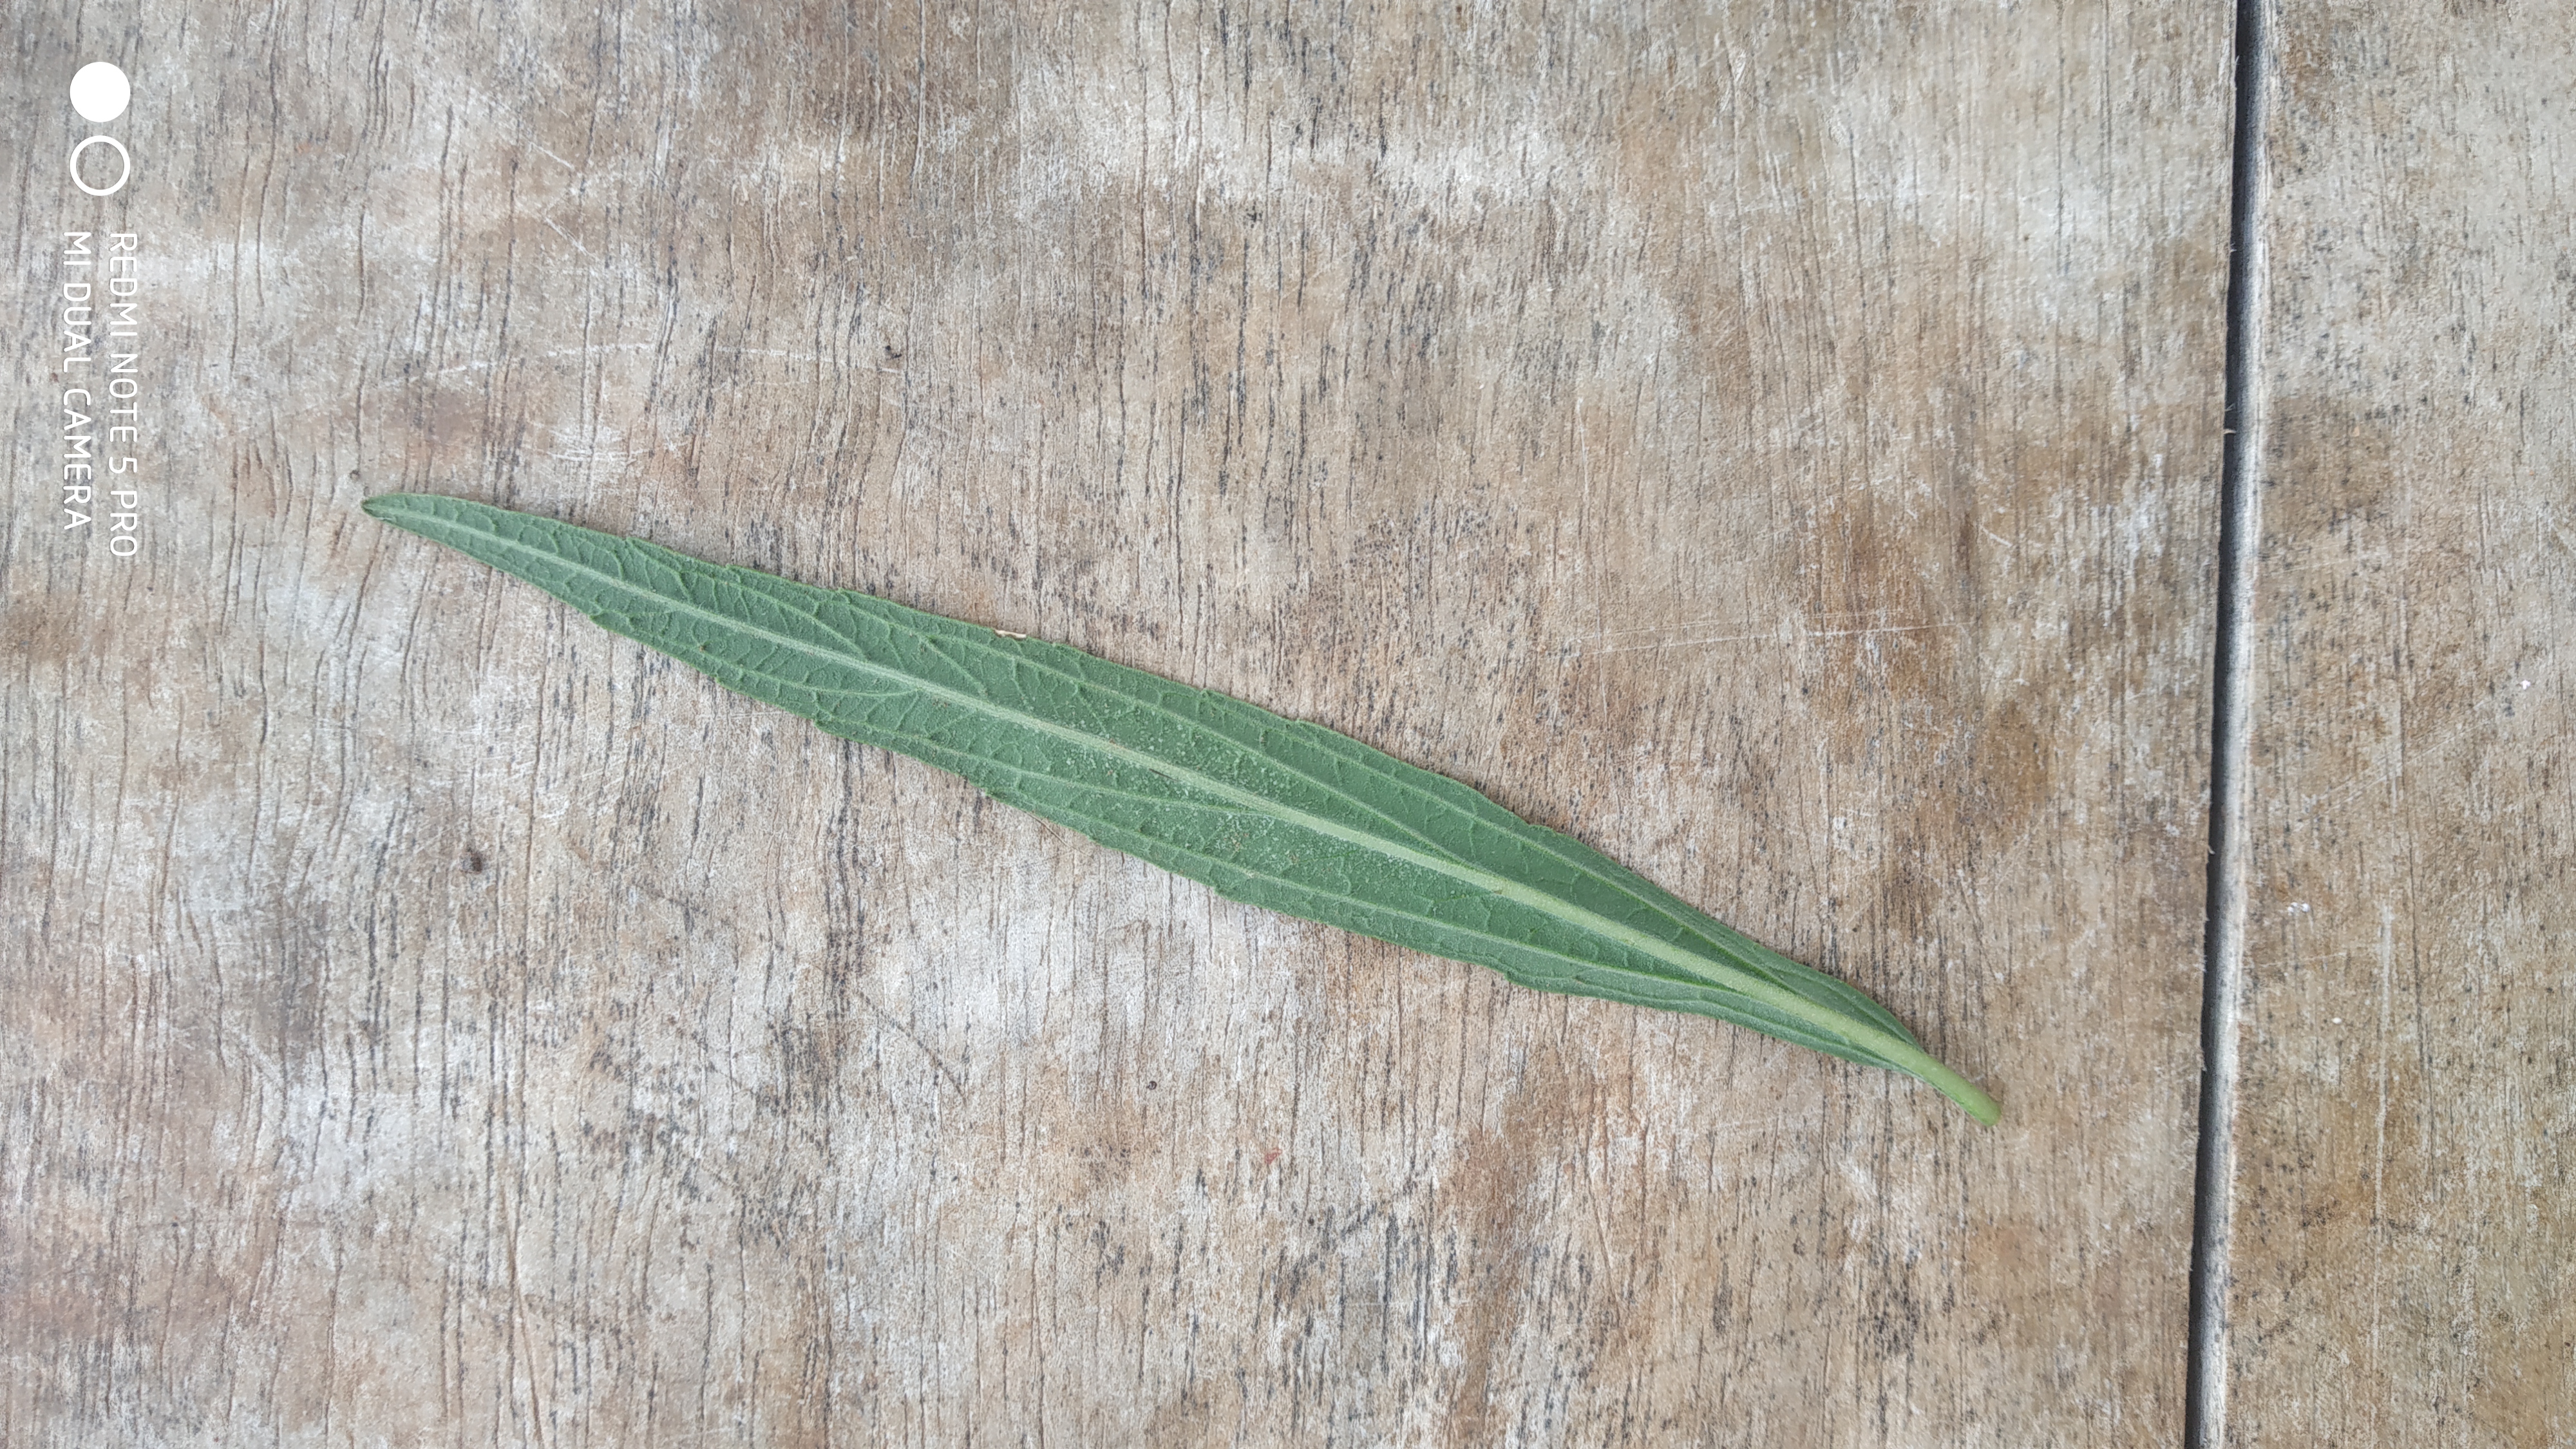
Plant: Thumbe